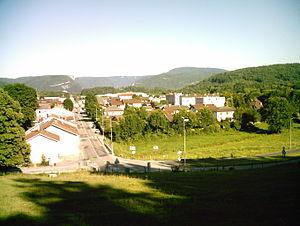
Village de Nurieux-Volognat (pris depuis la montée du Berthiand)
Nurieux-Volognat est une commune française, située dans le département de l'Ain en région Auvergne-Rhône-Alpes. La commune a été créée en 1973 par fusion entre Mornay et Volognat.